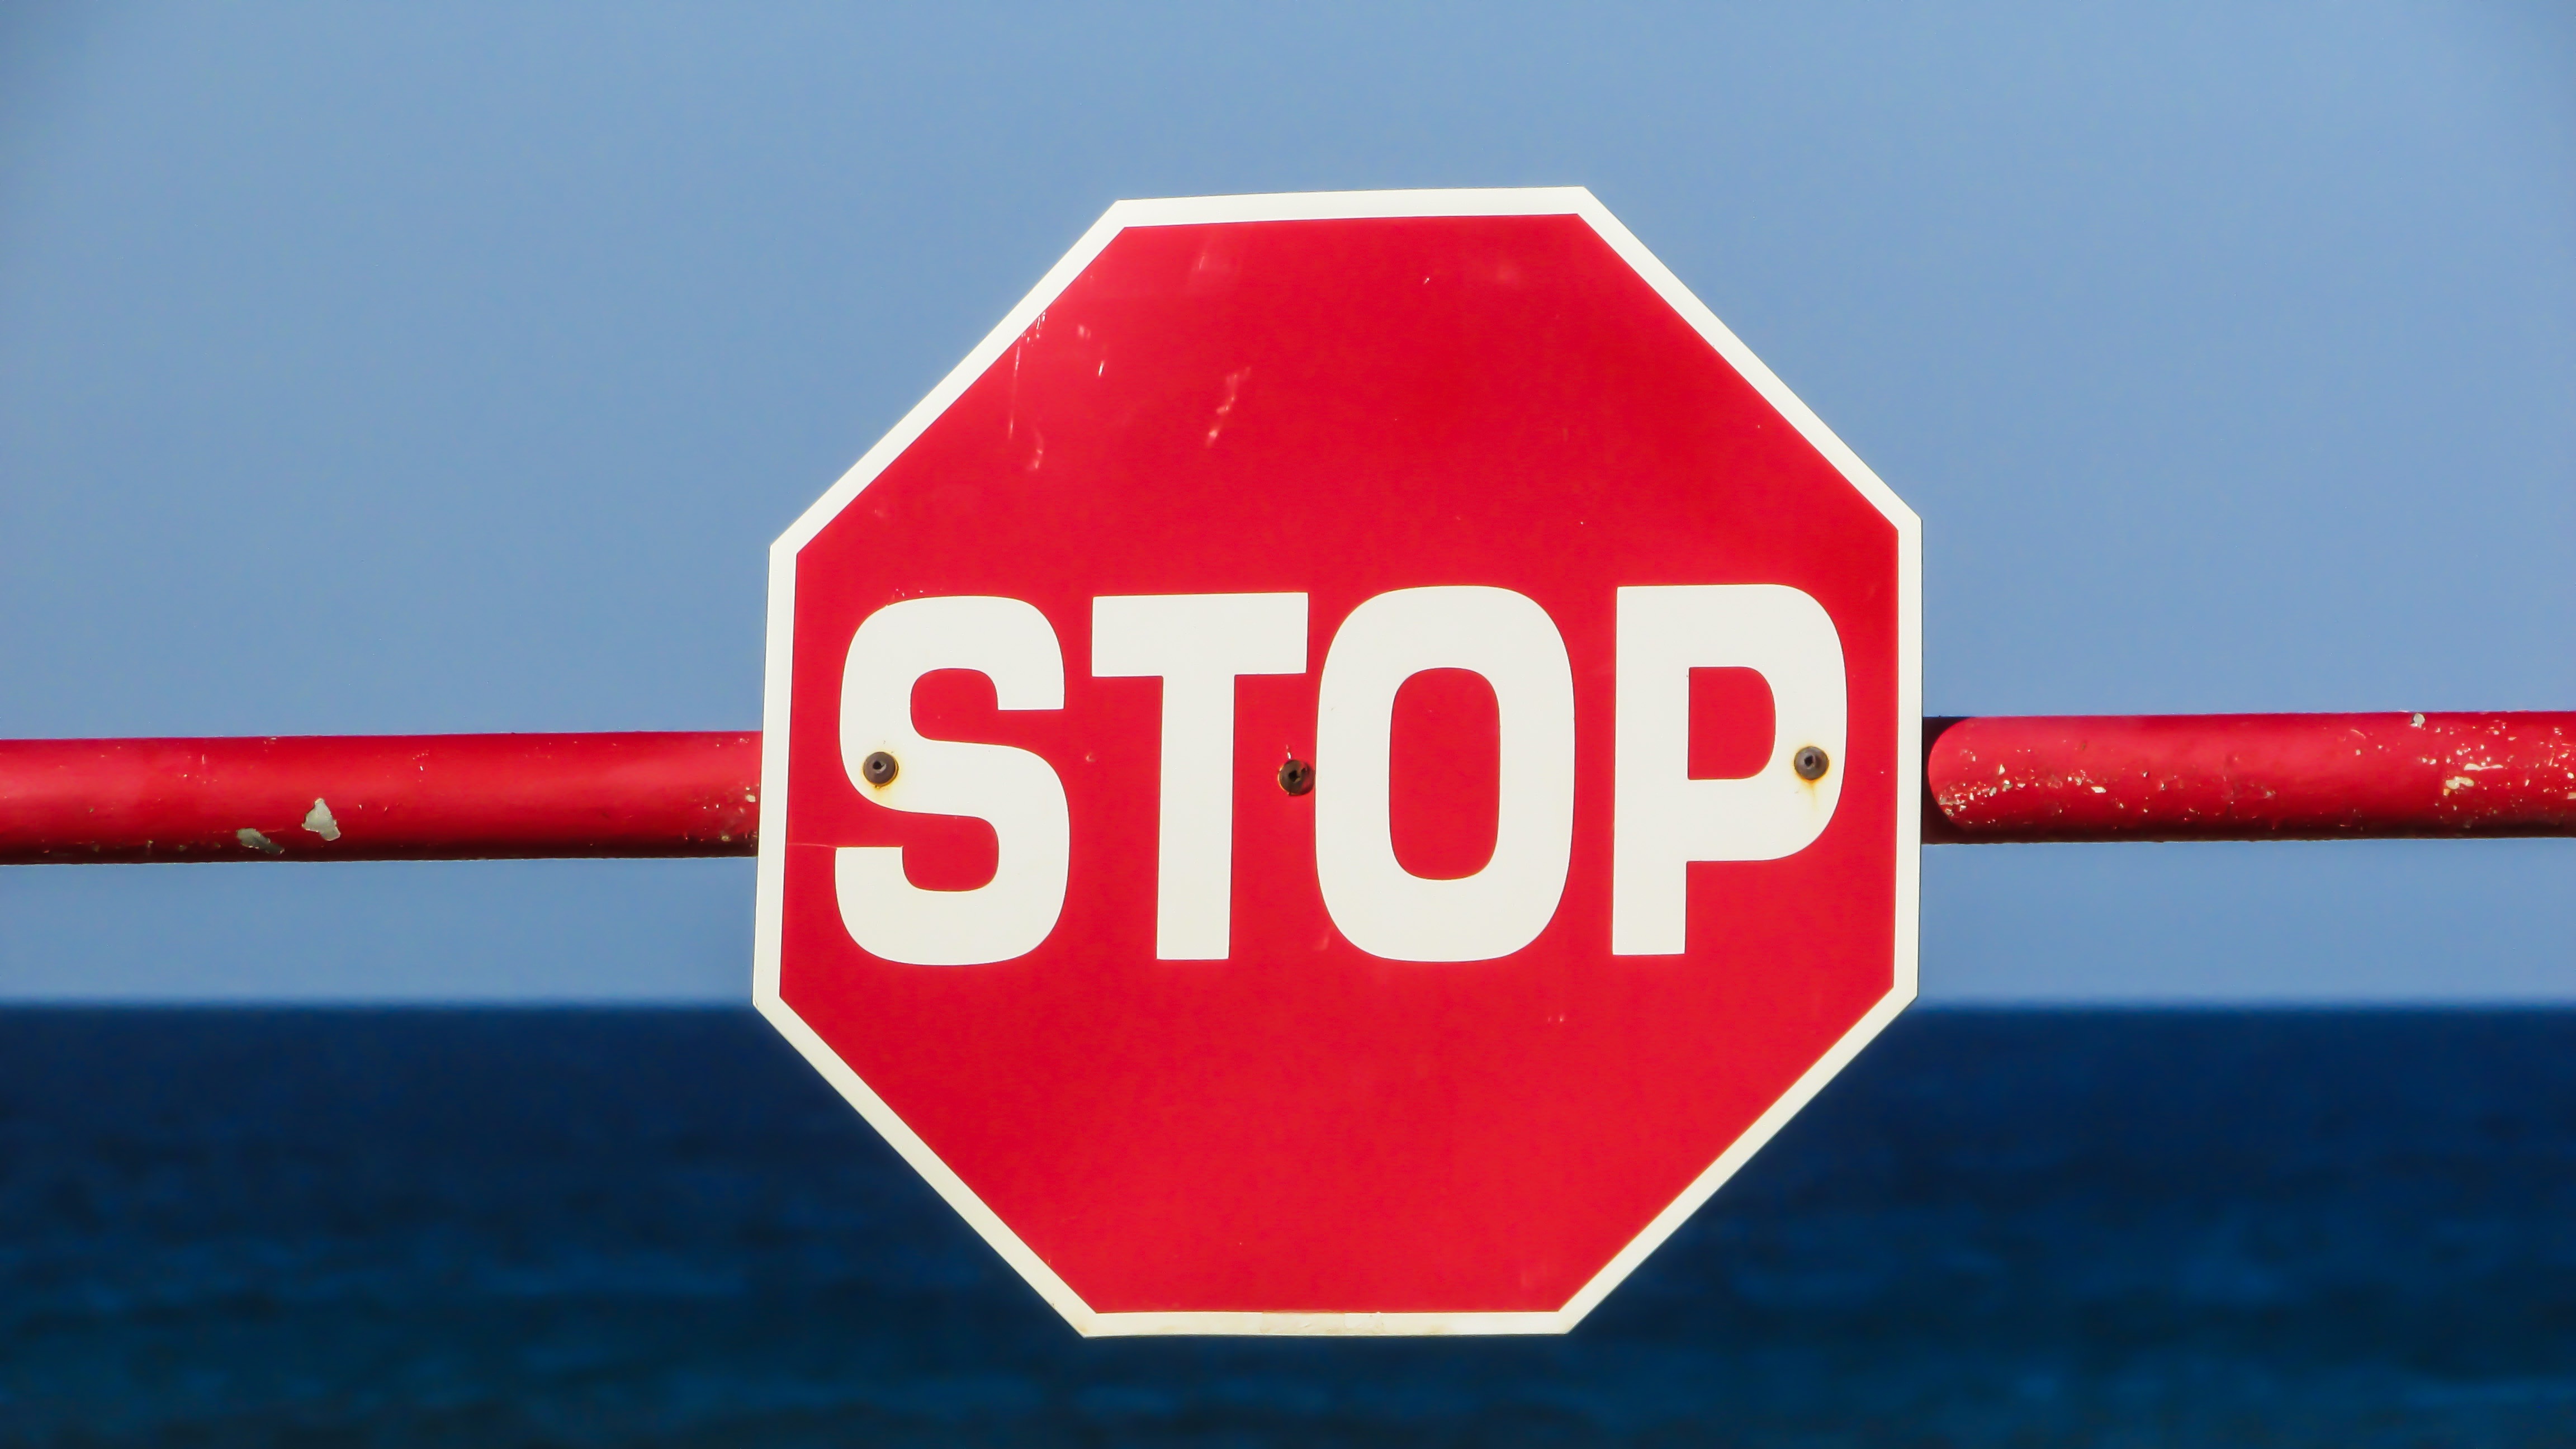
number, sign, red, flag, signage, stop sign, font, stop, warning, octagon, halt, traffic sign